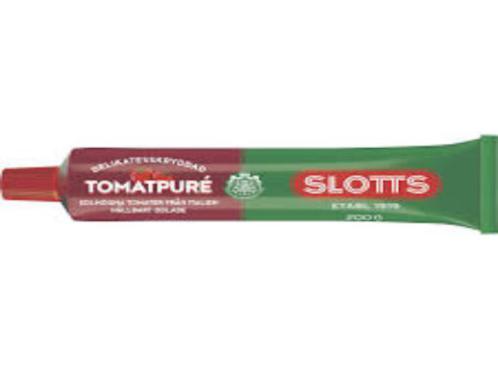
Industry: Food